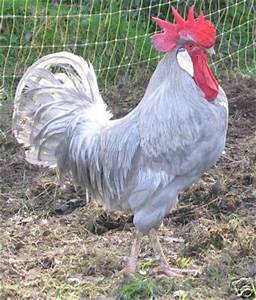
Label: gallina